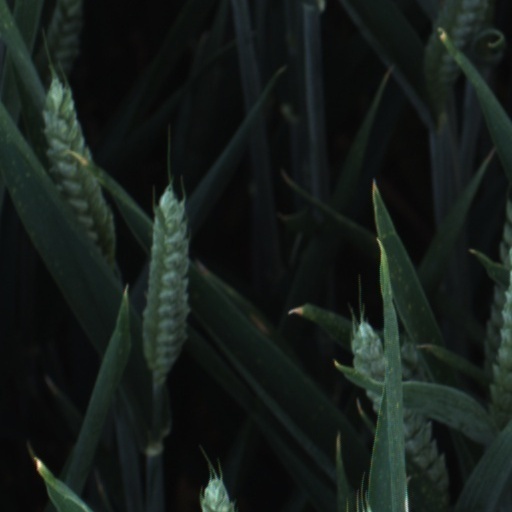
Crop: wheat